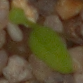
Label: common_chickweed